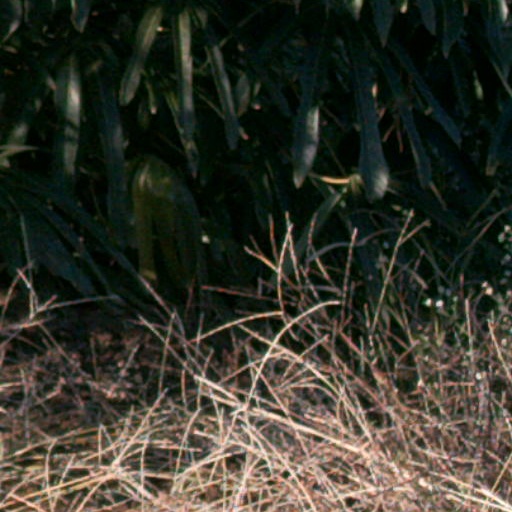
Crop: cassava